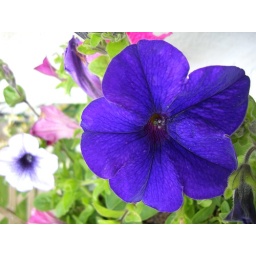
flowers in the hanging basket